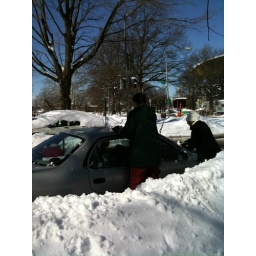
Not a cloud in the sky in the days after a huge snowstorm pummeled much of the East Coast.